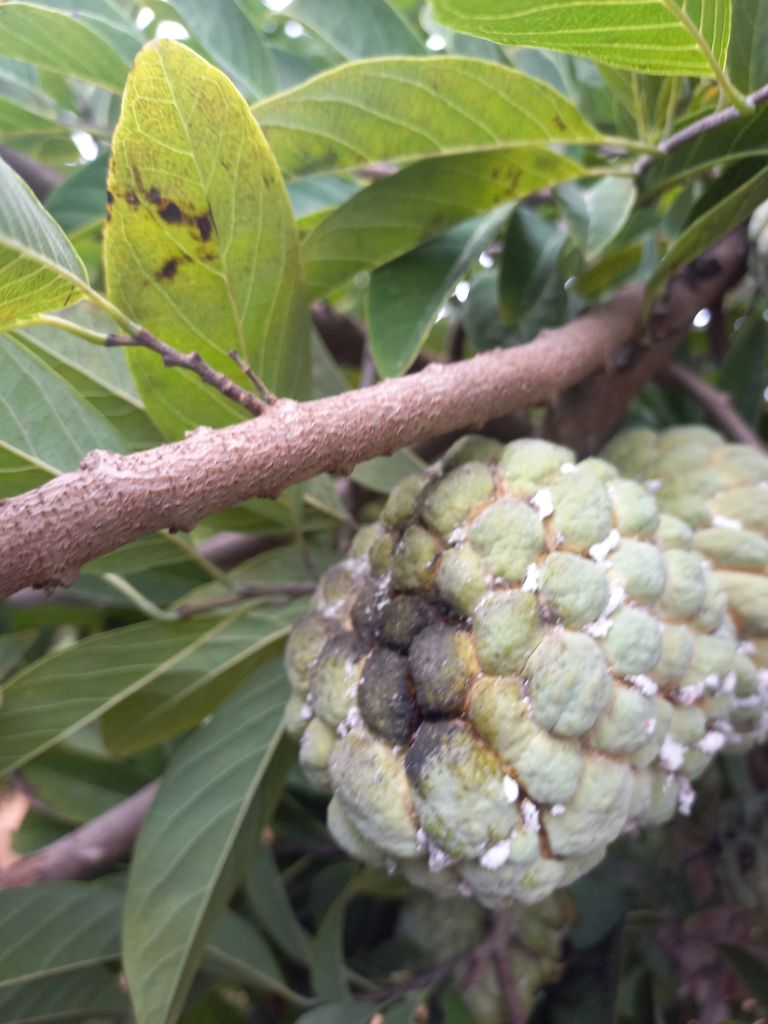
Disease label: Diplodia Rot